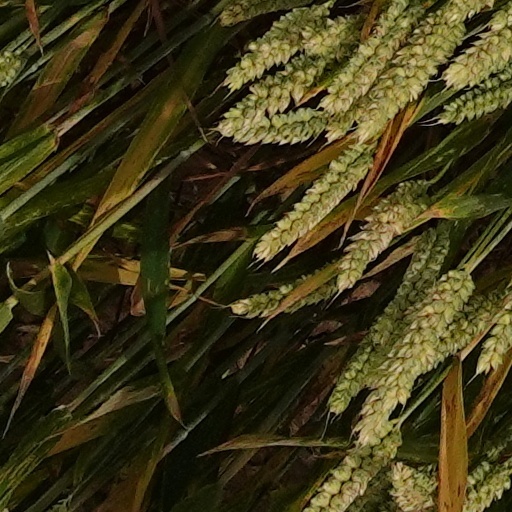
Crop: wheat